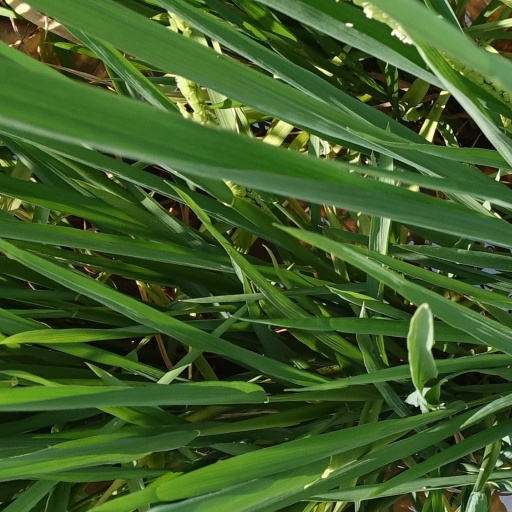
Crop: rice